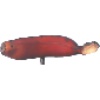
Label: Banana Red 1